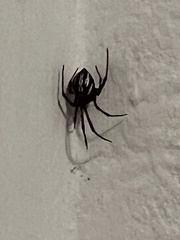
Species: Lactrodectus_hesperus